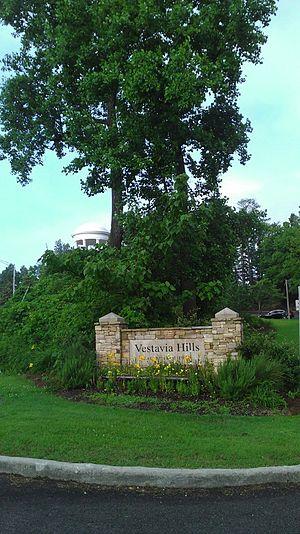
La ville américaine de Vestavia Hills est située dans les comtés de Jefferson et Shelby, dans l’État de l’Alabama. En 2010, sa population s’élevait à 34 033 habitants. Vestavia Hills fait partie de l’agglomération de Birmingham.